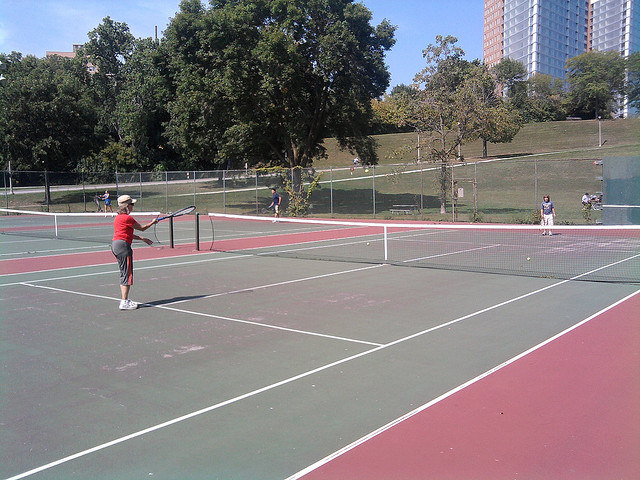
hai người chơi tennis ngoài trời vào ban ngày